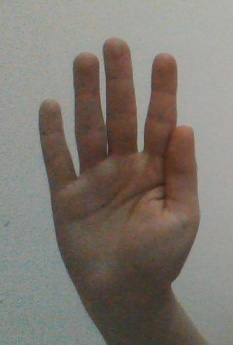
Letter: sheen